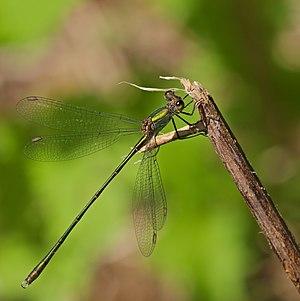
Chalcolestes viridis, le leste vert, est une espèce de petites libellules de la famille des Lestidae, originaire d'Eurasie. Il montre une couleur vert métallique et tient ses ailes écartées de l'abdomen.